Socialist Labor Party of America

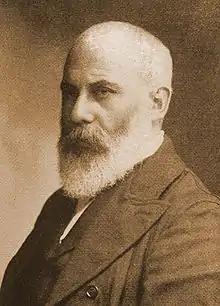
Daniel De Leon in 1902

Friedrich Engels was critical of the SLP and referred to it as "the decay of the specifically German party in America" in 1890.